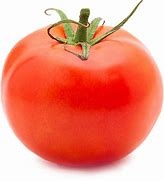
Label: tomato